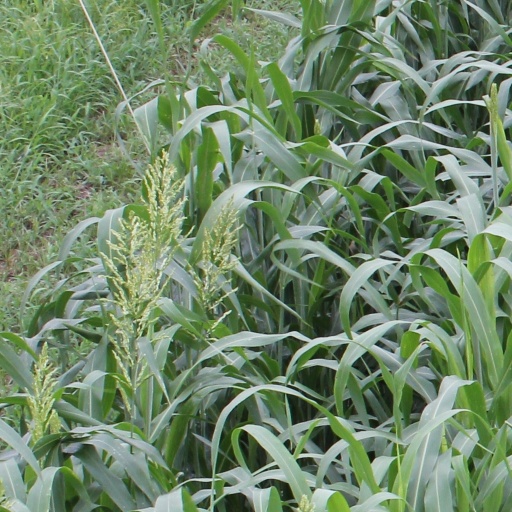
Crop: sorghum